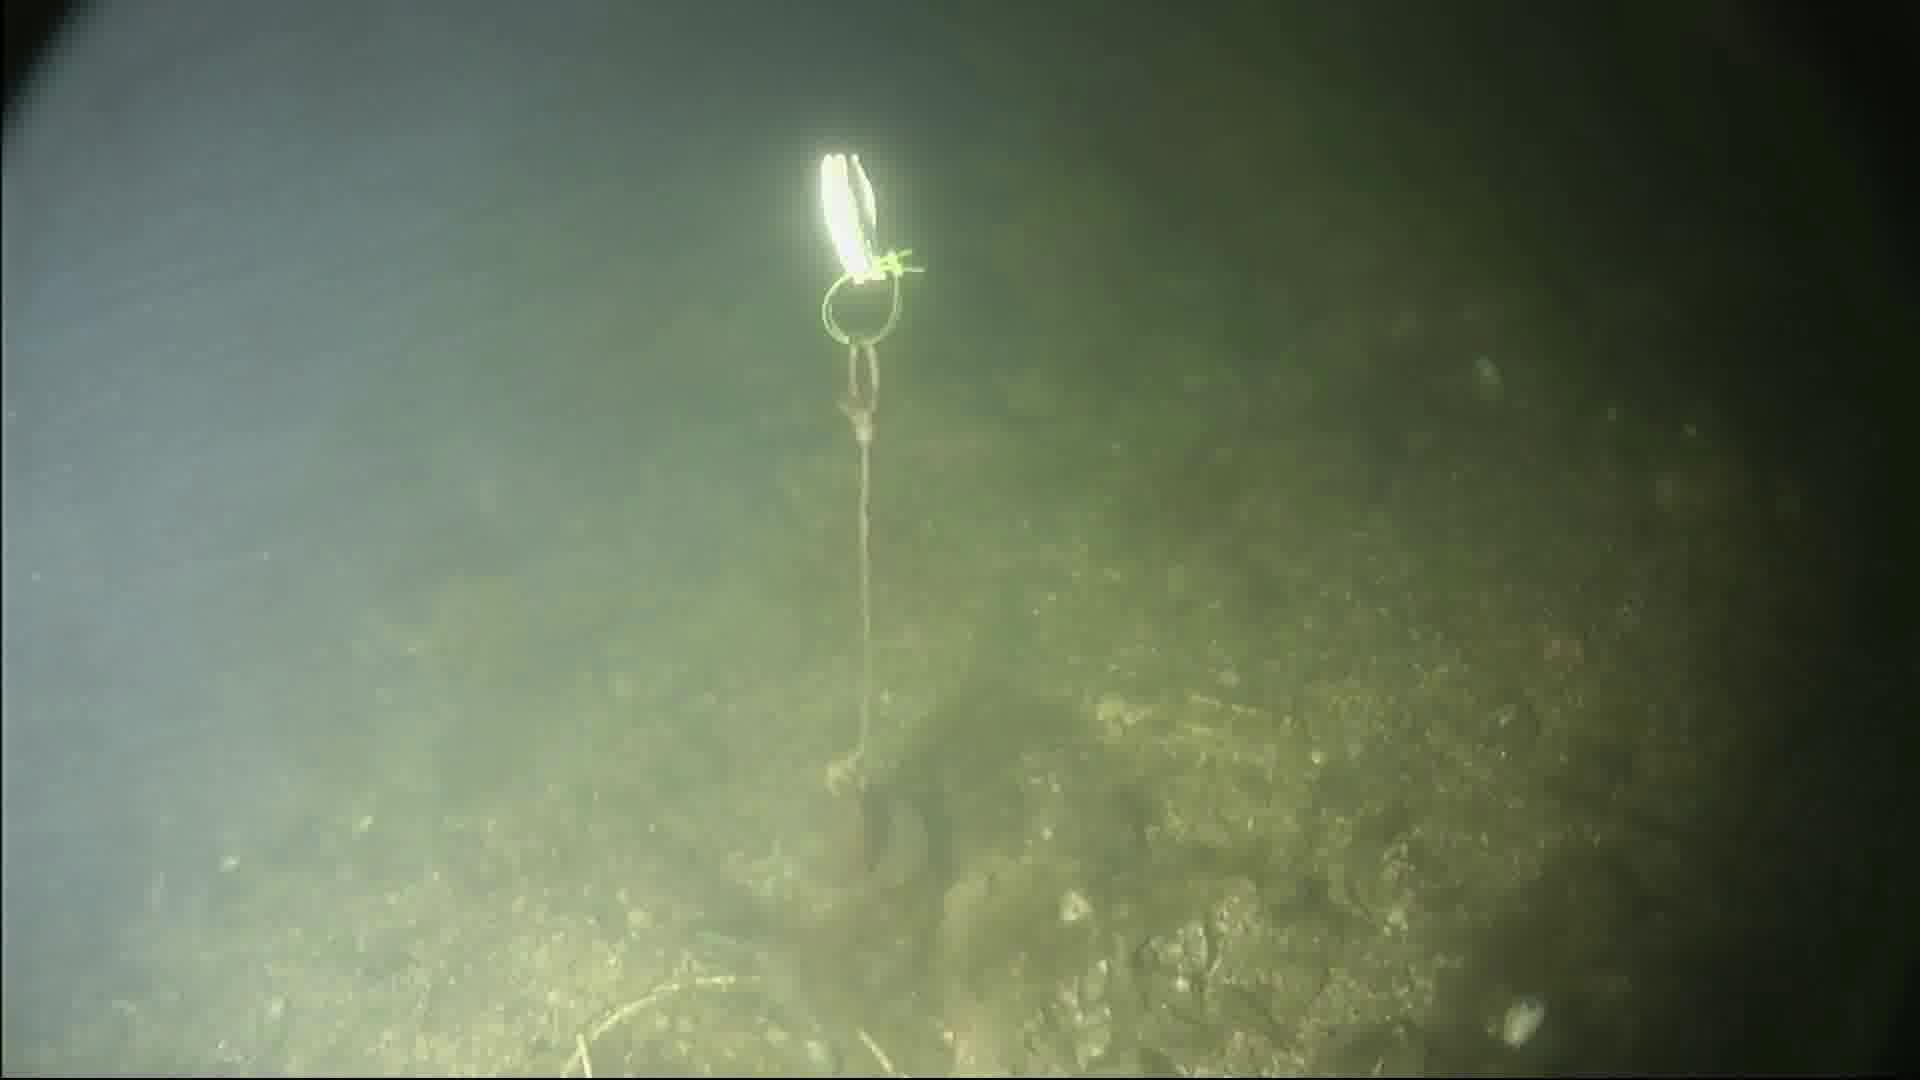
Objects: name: fish
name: crab